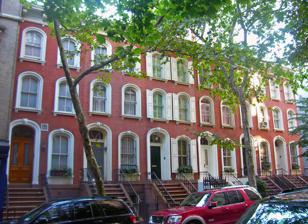
Building: Houses at 208–218 East 78th Street
Country: United States of America
Year built: 1865
Six Civil War-era brick rowhouses in Manhattan, New York Not to be confused with East 78th Street Houses . United States historic place Houses at 208–218 East 78th Street U.S. National Register of Historic Places New York City Landmark North elevation, 2008. 208–218 East 78th Street are numbered from right to left. Location within New York City Show map of New York City Houses at 208–218 East 78th Street (New York) Show map of New York Houses at 208–218 East 78th Street (the United States) Show map of the United States Location New York , NY Coordinates 40°46′23″N 73°57′26″W / 40.77306°N 73.95722°W / 40.77306; -73.95722 Built 1861–65 Architectural style Italianate NRHP reference No. 83001732 Significant dates Added to NRHP 1983 Designated NYCL May 9, 1978 The houses at 208–218 East 78th Street in Manhattan , New York, United States, are a group of six attached brick rowhouses built during the early 1860s, on the south side of the street between Second and Third Avenues . They are the remnant of 15 built along that street as affordable housing when the Upper East Side was just beginning to be developed. They are distinctive for the round-arched windows and door openings on their north (front) facades , an unusual trim for houses otherwise firmly in the Italianate architectural style common for urban buildings of that era. They are the second oldest group of buildings on the Upper East Side after the East 78th Street Houses a block to the east, but unlike that row they retain more of their original appearance. In 1978 they were designated New York City landmarks , and in 1983 they were listed on the National Register of Historic Places . Buildings The row is on the south side of East 78th, between Second and Third avenues. The block is residential, with many similar, taller rowhouses on both sides of the tree-lined street. The neighborhood is just outside the Upper East Side Historic District , close to the southern edge of Yorkville . Each house is three stories high and two bays , only 13 feet 4 inches (4.06 m) wide on a raised basement. All are trimmed with carved stone elliptical arched surrounds. The entryways and the adjacent first-story windows have an additional keystone molding. The upper windows also have corbeled sills. The flat rooflines have projecting cornices with vertical brackets . Stoops with iron railings lead to the sidewalk from the entryways, all located on the east bay of the front facades. There are a few deviations from these standards. The house at 214 has had shutters added, and it and 216 have had some of their original ironwork replaced. At 218, the original brownstone stoop has been replaced with a modern concrete one. History The construction of the Third Avenue Railway in 1852 allowed residents of what was then the village of Yorkville to commute to jobs in what is today Midtown and Lower Manhattan . The present area of East 78th Street was still an undeveloped section of Yorkville nine years later, in 1861, when Howard Martin bought 200 feet (61 m) of frontage along the block to build speculative housing. In accordance with a New York Supreme Court decision a year earlier, Martin paid $128 ($4,341 in contemporary dollars ) to the city for the opening of 78th Street. He had subdivided it into 15 lots , numbered 206–234 East 78th, and had begun building when he sold the properties to William Brower in 1862. Brower retained the builders, Warren and Ransom Beman and John Buckley, a likely reason for the uniformity of the resulting buildings. Construction was delayed somewhat by the difficulty of getting materials during the Civil War , but Brower had sold all the houses by the time construction was finished in 1865. Since then, number 206 on the west end of the row and 220–234 on the east have been demolished to build the neighboring, taller apartment buildings. Other than the alterations noted above, they are as they were when originally built. All five have remained private residences. In 2010 a real estate listing for 208 East 78th gave its rent as $15,775 a month. See also Architecture portal National Register of Historic Places portal New York City portal Architecture in New York City List of New York City Designated Landmarks in Manhattan from 59th to 110th Streets National Register of Historic Places listings in Manhattan from 59th to 110th Streets References Notes